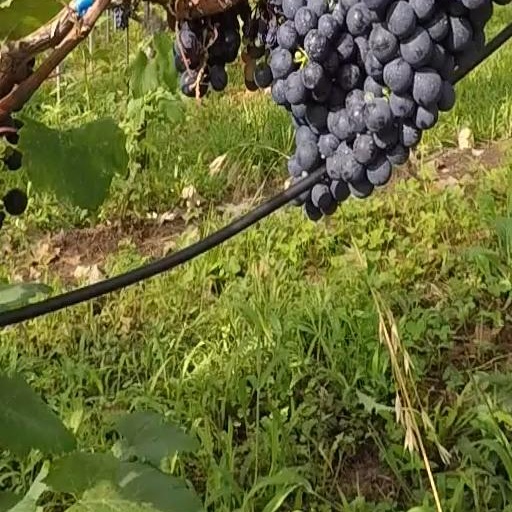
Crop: grape